Constantius Bridge

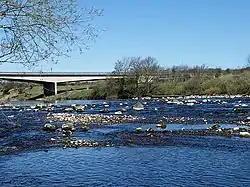
Constantius Bridge

Constantius Bridge is a modern concrete bridge across the River Tyne about north west of Hexham, Northumberland, England. The bridge carries the A69 road over the River Tyne and forms part of the Hexham bypass. It is the last crossing of the River Tyne before it splits into the North Tyne and South Tyne.